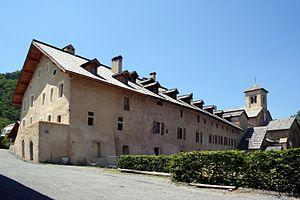
Abbaye de Boscodon
L'abbaye Notre-Dame de Boscodon est une abbaye du XIIᵉ siècle, devenue bénédictine au XVᵉ siècle, et abritant au XXIᵉ siècle la communauté Saint-Dominique. Située dans les Hautes-Alpes, à 1150 m d'altitude, elle est monument historique.